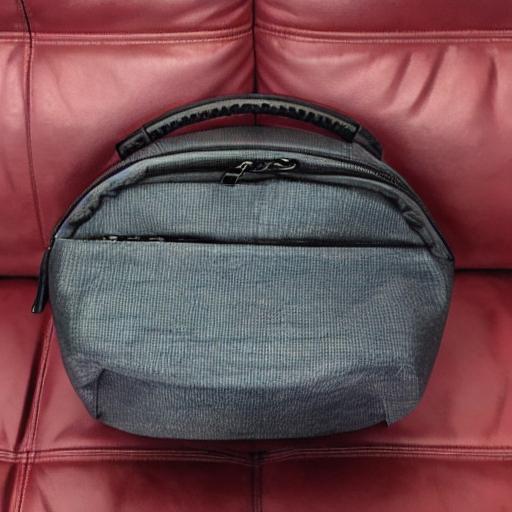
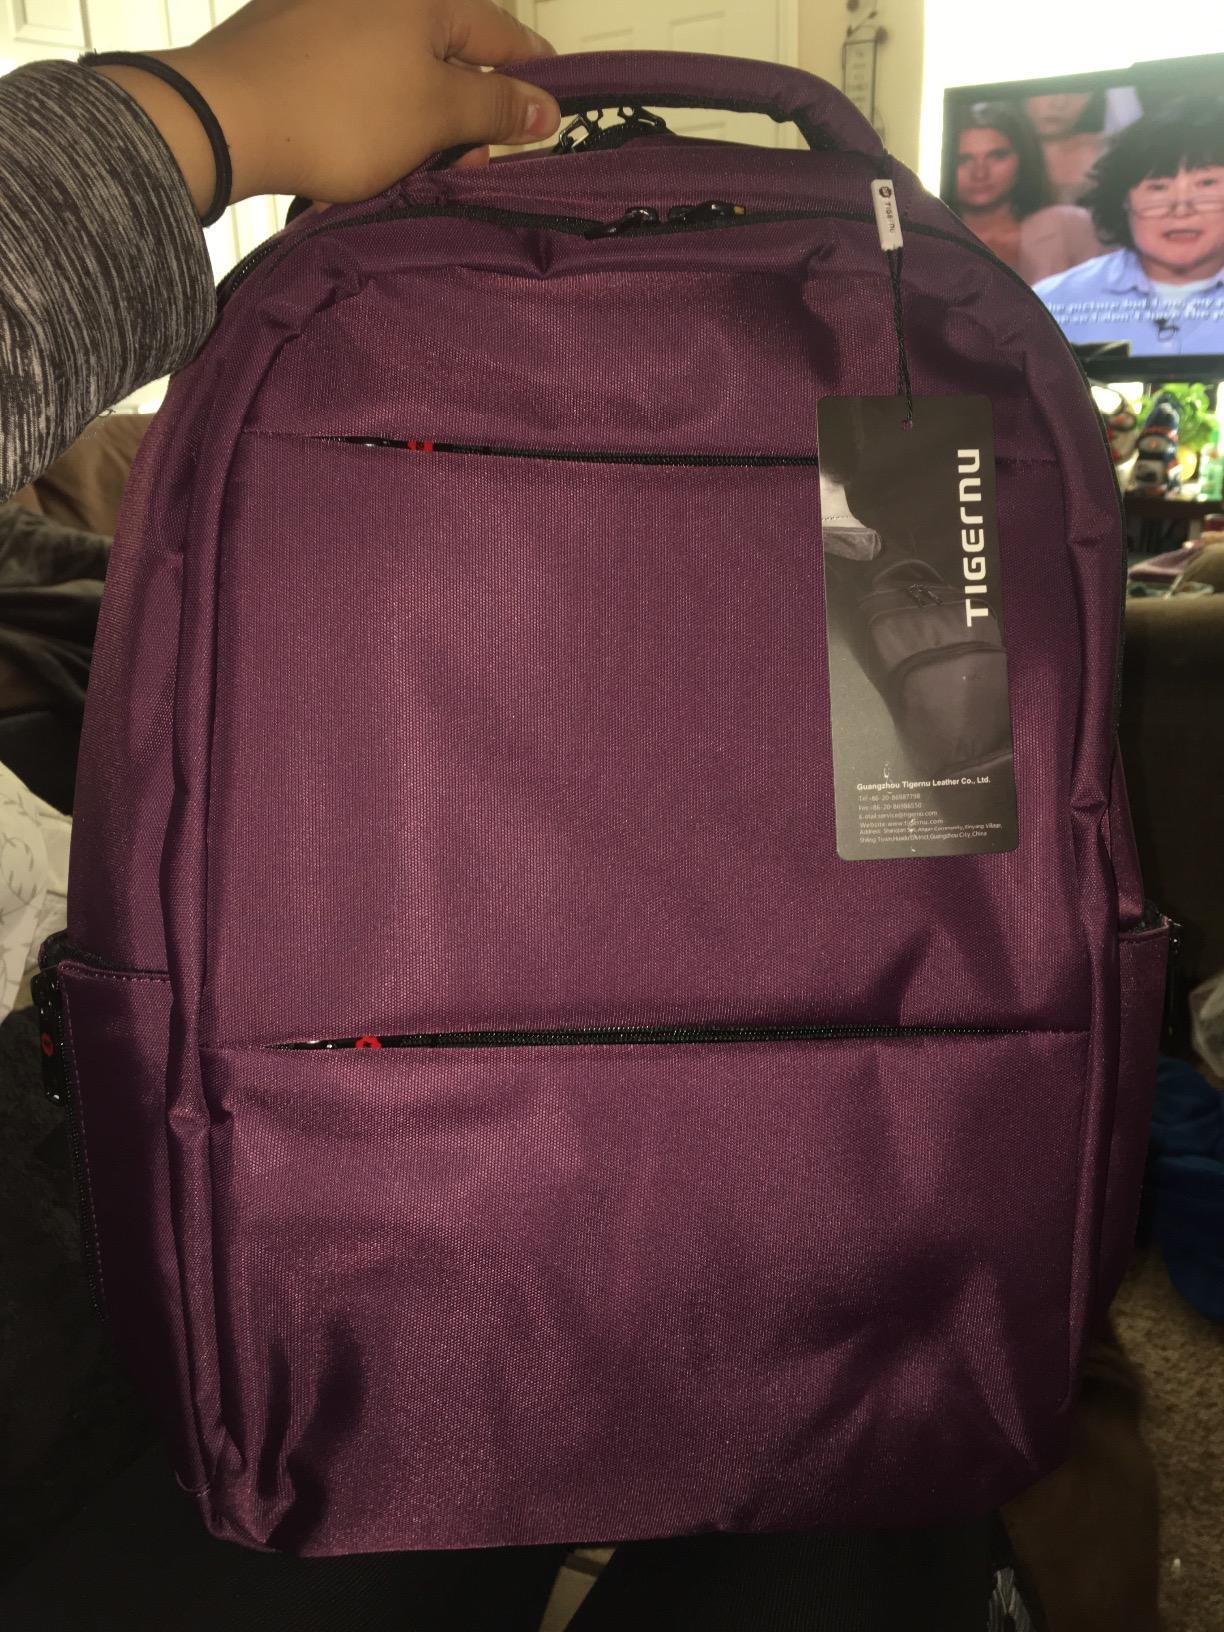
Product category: bag
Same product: no